Yotsunoha

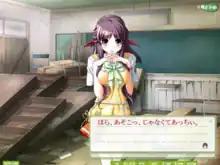
An average conversation in "Yotsunoha" depicting the main character talking to Iori.

Gameplay in "Yotsunoha" requires relatively little player interaction as most of the duration of the game is spent on only reading the text that appear on the screen, representing the dialogue between the numerous characters in the game. Similar to role-playing video games, the player is allowed to navigate through the school in a top-down perspective, and is allowed to enter different areas such as classrooms.